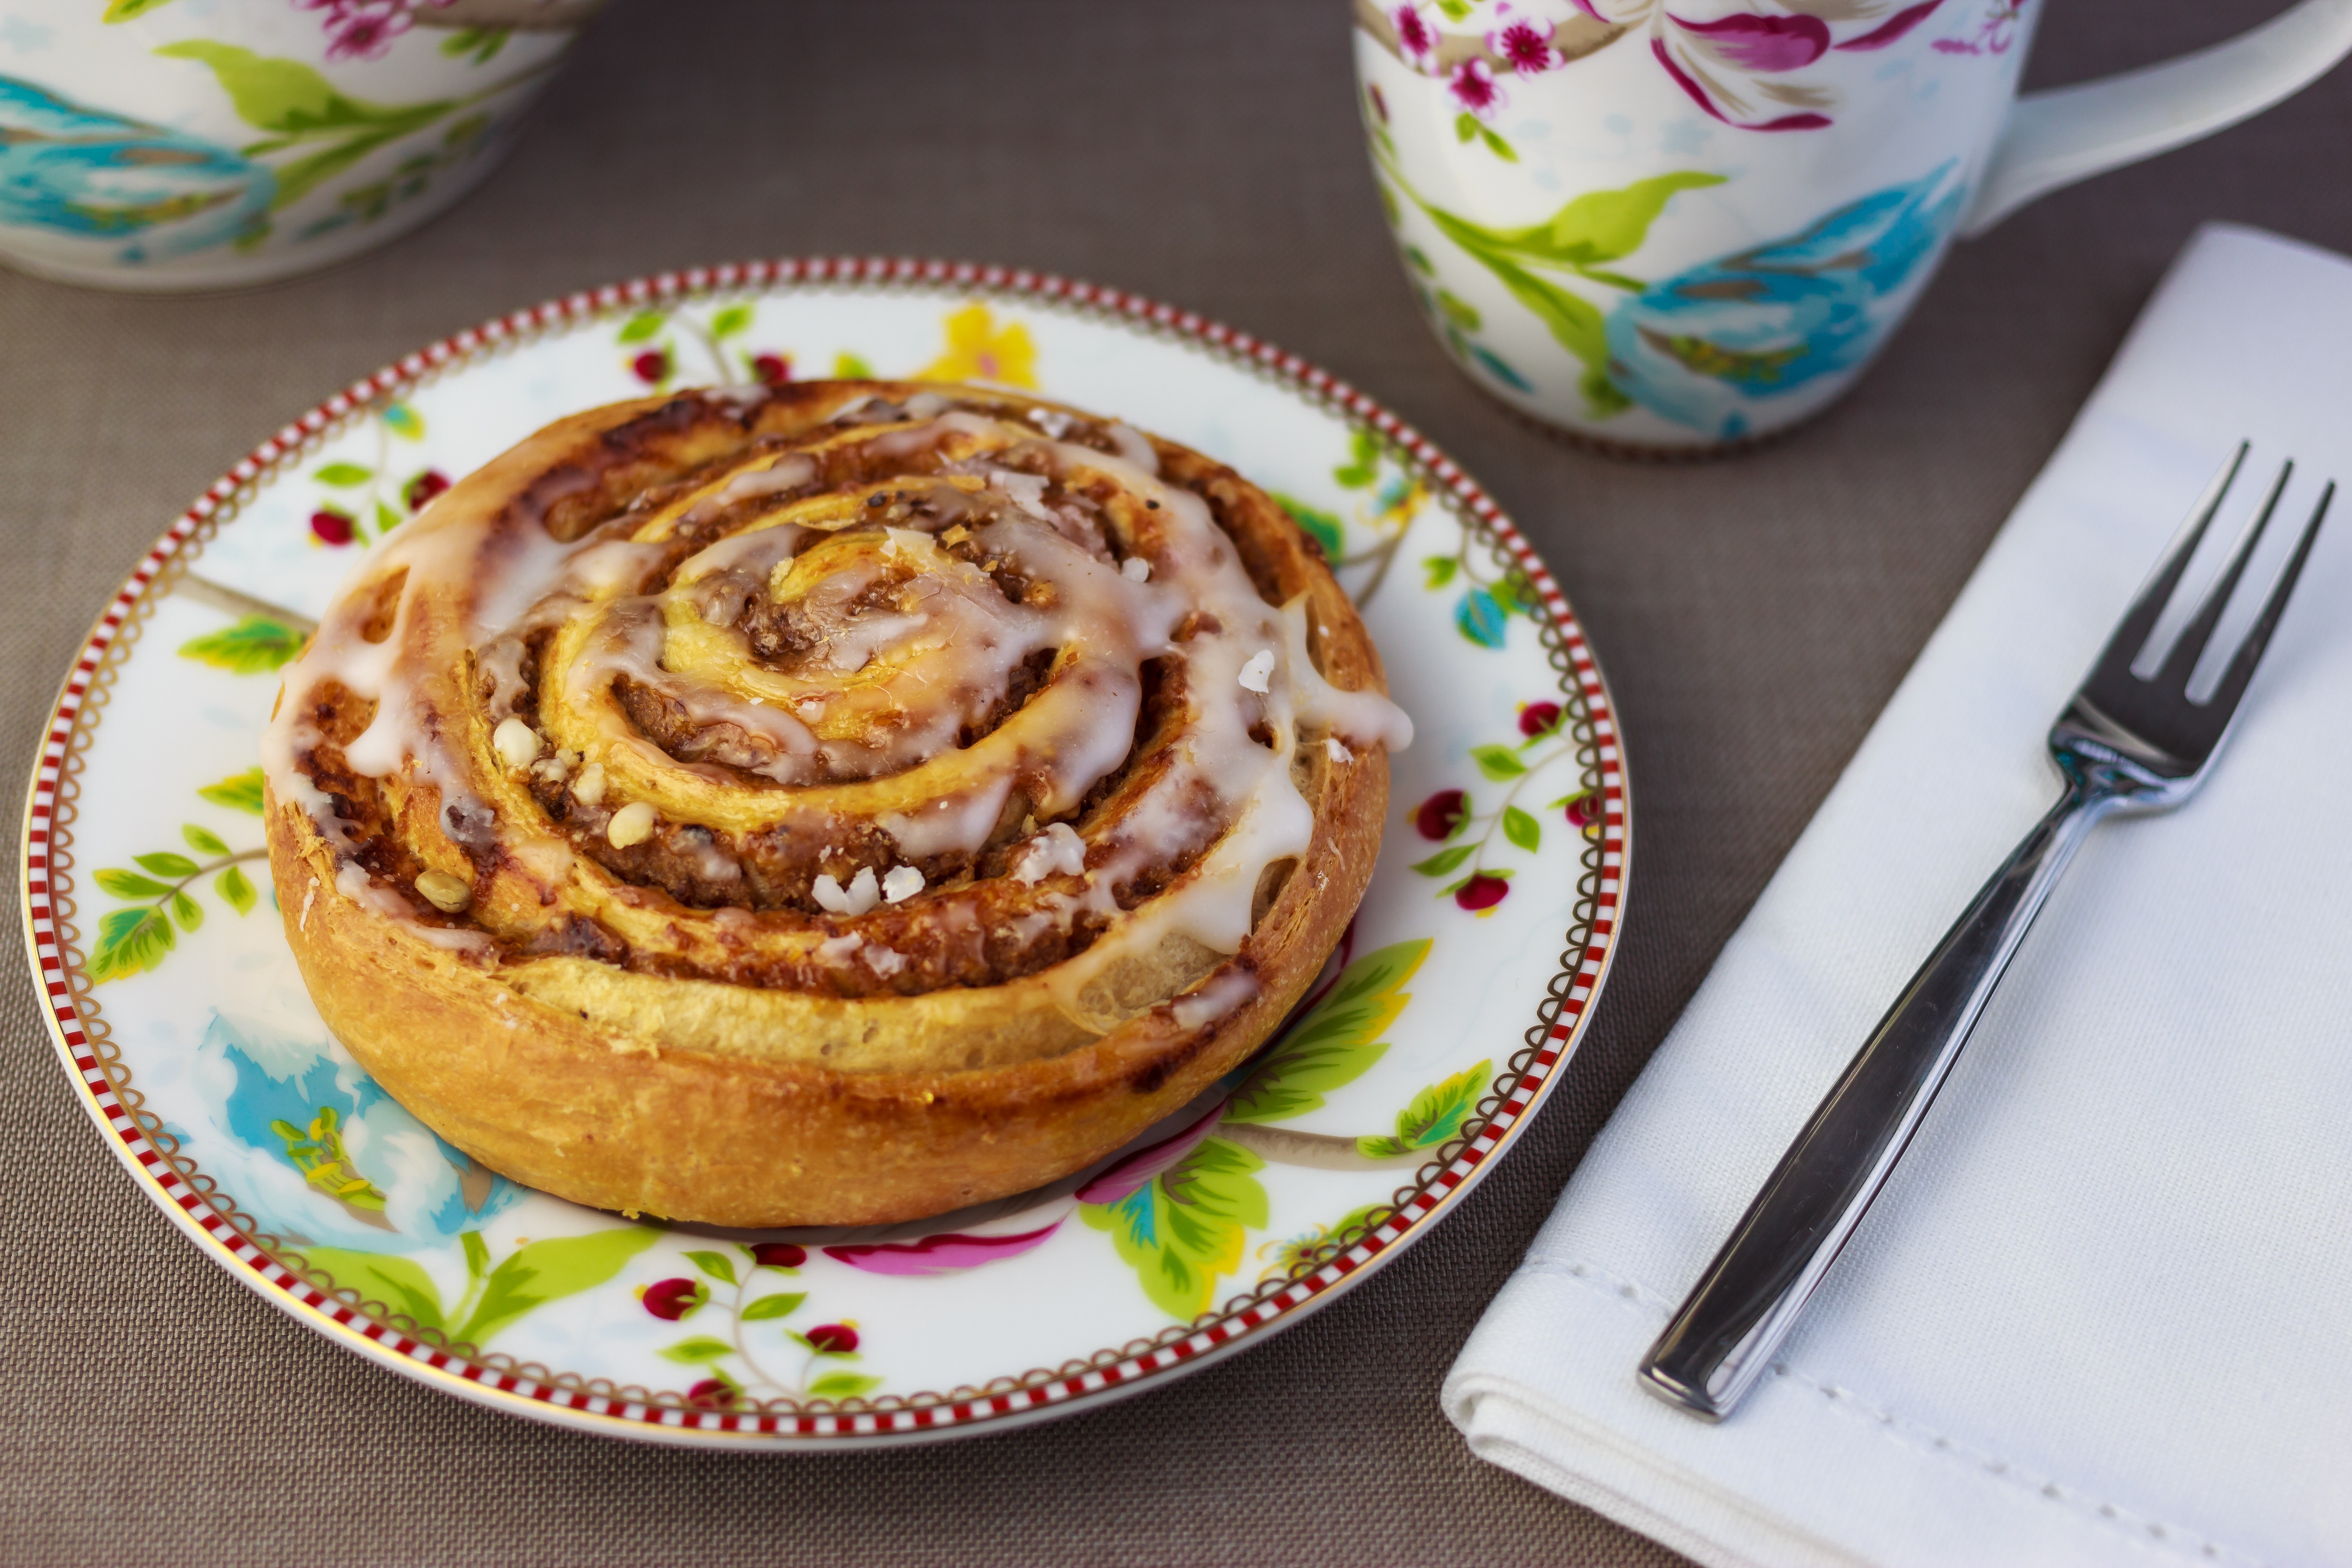
cafe, coffee, sweet, cup, dish, meal, food, produce, breakfast, baking, dessert, eat, coffee cup, cuisine, delicious, cake, homemade, bake, pastries, cup of coffee, caffeine, sunday, sugar, icing, baker, porcelain, sweetness, benefit from, baked goods, coffee break, flavor, stimulant, sweet food, cinnamon roll, coffee and cake, nut screw